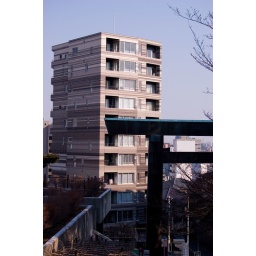
A striped apartment building as seen from Nogeyama Naritasan shrine (Naritasan Yokohama Betsuin) in Noge-cho.